Question: What color is the snow?
Tambaya: Wani launi ne ƙanƙarar?
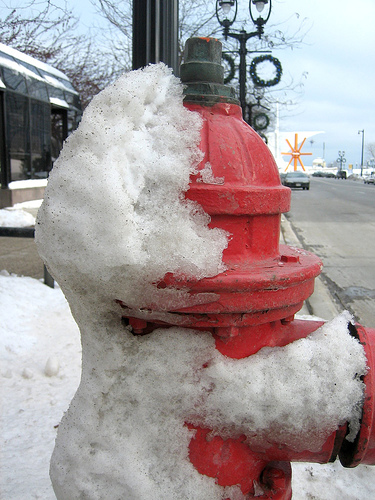
Answer: White.
Amsa: Fari.